Universidade Candido Mendes

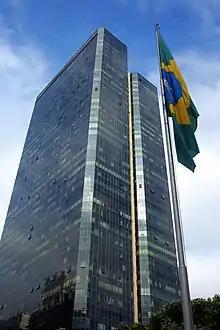
Universidade Candido Mendes

It was founded in 1902, thus being the oldest private university in Latin America, by the Count Cândido Mendes de Almeida. The university was renamed to Escola Técnica de Comércio Cândido Mendes in the 1950s. The law school was created by Cândido Mendes de Almeida Júnior during that decade. The university's research institute, named IUPERJ, or Instituto Universitário de Pesquisas do Rio de Janeiro, was inaugurated in the 1960s. The campi located in Ipanema, Campos dos Goytacazes and Nova Friburgo were inaugurated in the 1970s.